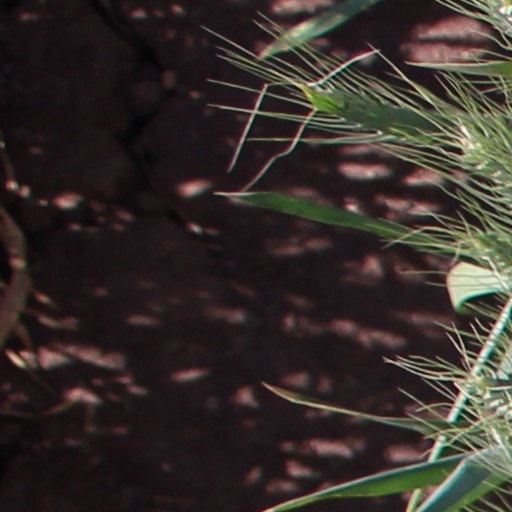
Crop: wheat